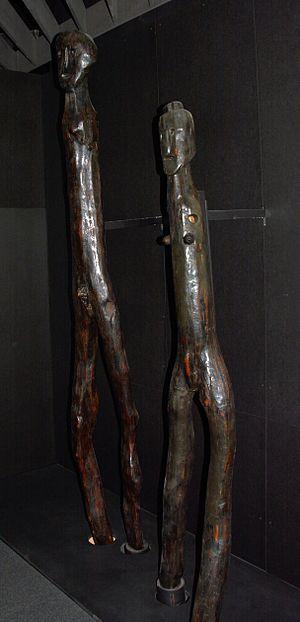
Ask et Embla sont, dans la mythologie nordique, respectivement le premier homme et la première femme créés par les dieux. Le couple est attesté à la fois dans l’Edda Sæmundar, compilation du XIIIᵉ siècle de différents poèmes primitifs traditionnels, et dans l’Edda de Snorri écrite par Snorri Sturluson à partir de 1220. Dans ces deux sources, les trois dieux Hœnir, Lódur et Odin, trouvent Ask et Embla et leur accordent différents dons physiques et spirituels.